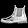
Label: Ankle boot